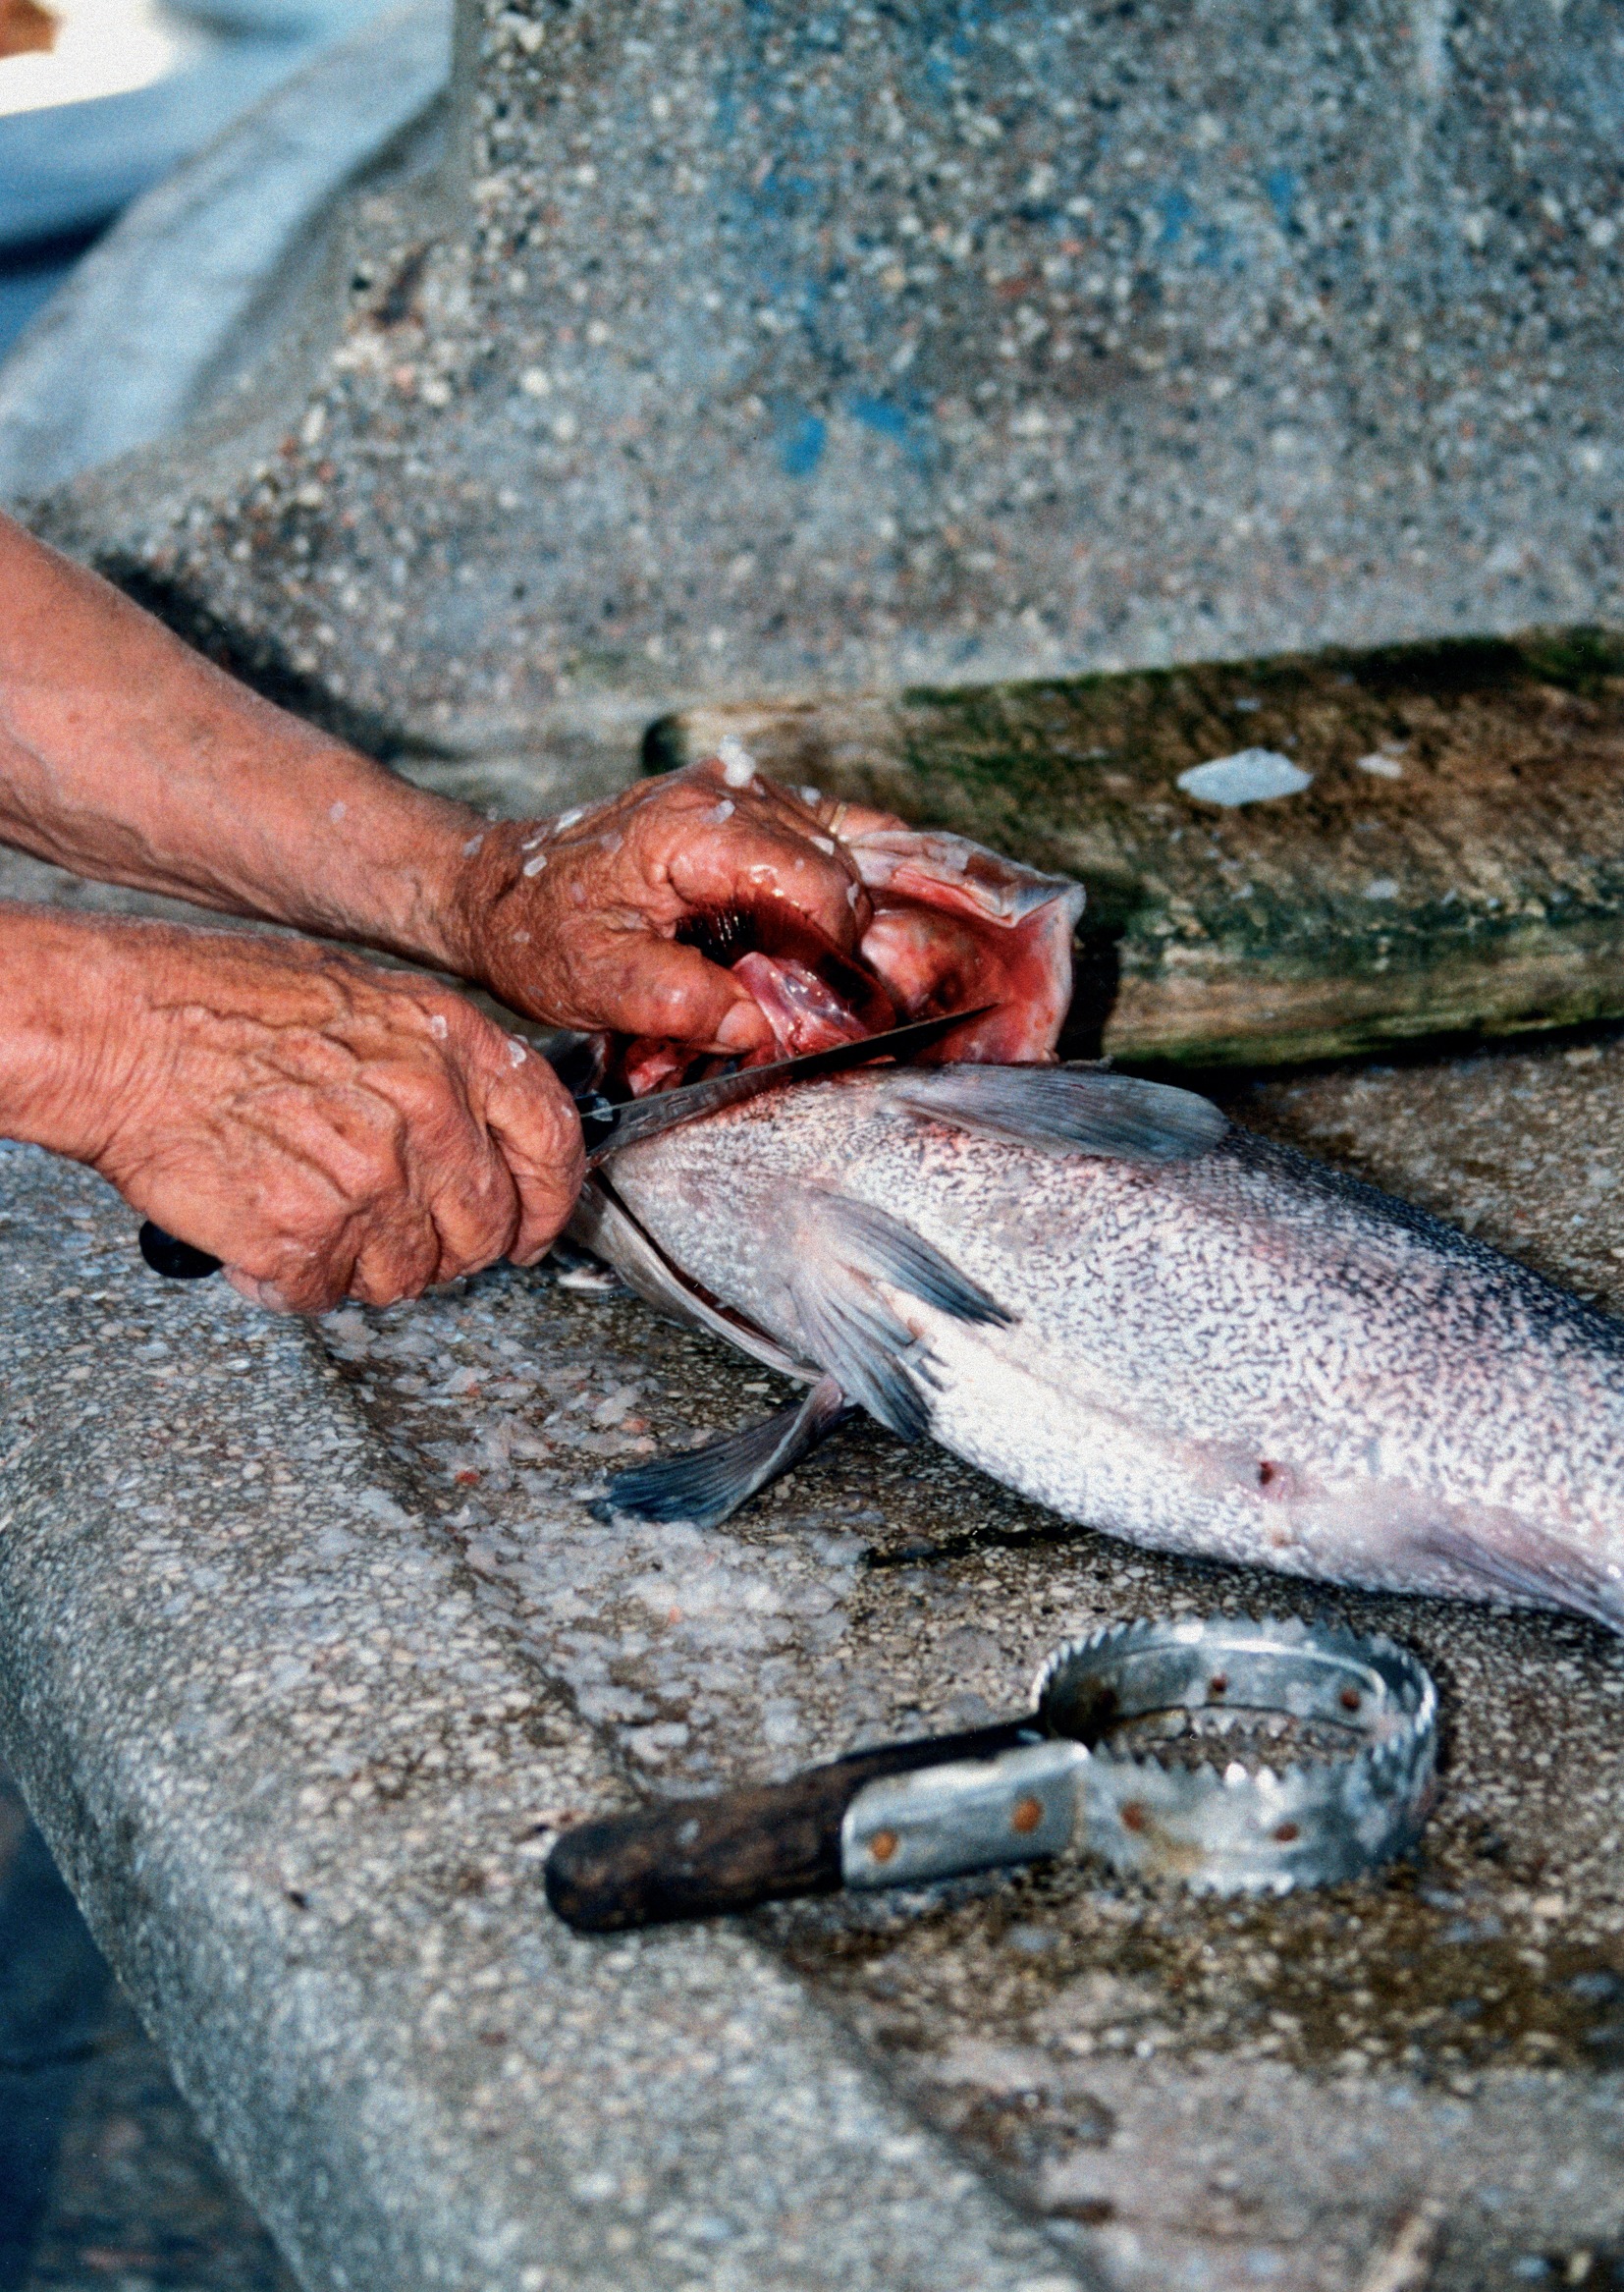
work, hand, water, environment, food, seafood, clean, craft, scale, fish, death, eat, cook, nutrition, kill, prepare, trout, battles, fished